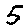
Label: 5